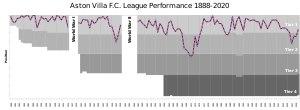
L'histoire d'Aston Villa FC de 1961 à aujourd'hui couvre les périodes fructueuses du club pendant les années 1960 et 1970, la victoire en Coupe d'Europe en 1982, et la saison en cours de l'équipe en Premier League.